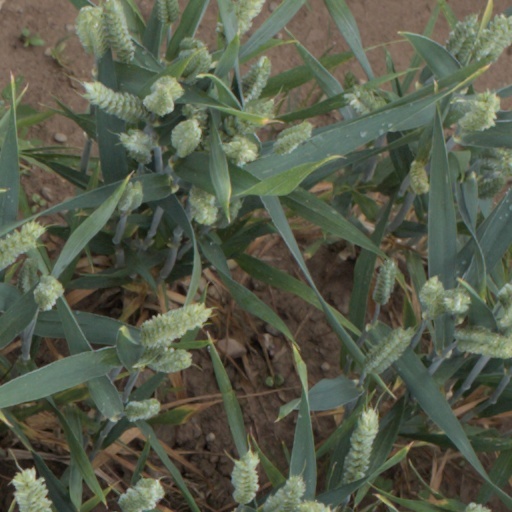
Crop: wheat